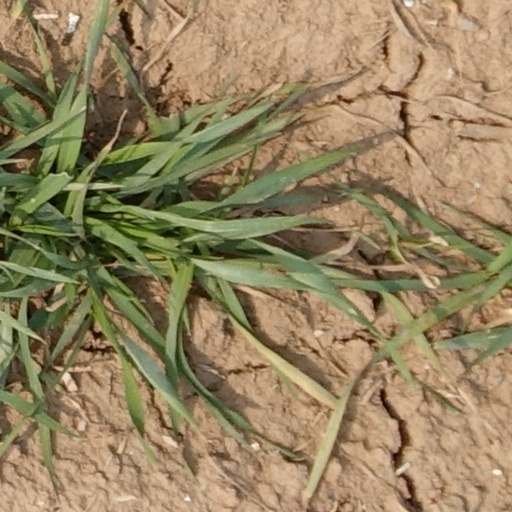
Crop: wheat